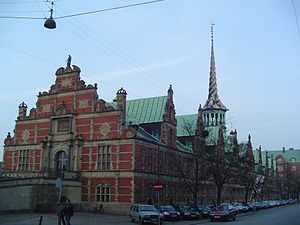
Olsen-bandens sidste bedrifter / Handling
Børsen i København, hvor diamanterne overrækkes
Olsen-Bandens sidste bedrifter er en dansk film fra 1974. Denne film er den 6. i rækken af Olsen-banden-film. Ove Sprogøe modtog Bodilprisen for bedste mandlige hovedrolle i 1975 for sin rolle som Egon Olsen.